Tom Oberheim

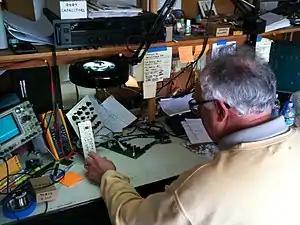
Tom Oberheim at his workbench, 2010

Oberheim was born and raised in Manhattan, Kansas, also the home of Kansas State University. Beginning in junior high school, he put his interest in electronics into practice by building hi-fi components and amplifiers for friends. A fan of jazz music, Oberheim decided to move to Los Angeles after seeing an ad on the back of "Downbeat Magazine" about free jazz performances at a club there. He arrived in Los Angeles in July 1956 at the age of 20 with $10 in his pocket. He worked as a draftsman trainee at NCR Corporation where he was inspired to become a computer engineer. Oberheim enrolled at UCLA, studying computer engineering and physics while also taking music courses. Over the next nine years he worked toward his physics degree, serving in the U.S. Army for a short period of time, harmonizing with the Gregg Smith Singers, and working jobs at computer companies (most notably Abacus, where he first began designing computers).